Gregory Gowans

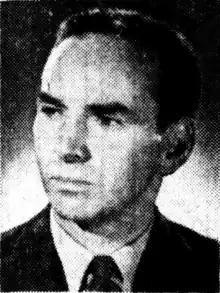
Gowans in 1949

Sir Urban Gregory Joseph Gowans QC (9 September 1904 – 1 April 1994) was an Australian lawyer and judge who served on the Supreme Court of Victoria from August 1961 to September 1976.